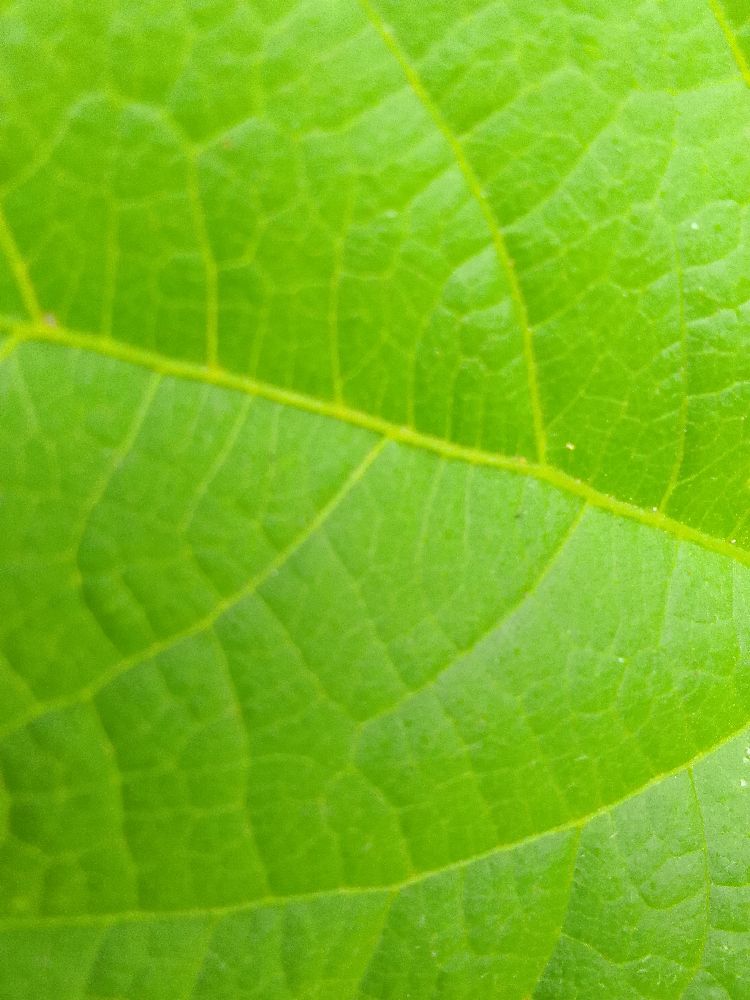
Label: healthy